Jacques Bellange

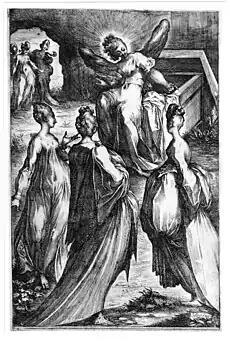
"The Three Marys at the Tomb"

No firmly attributed painting by Bellange survives; all the palace decorations that were his major commissions have been destroyed. A number of easel paintings have been attributed to him, but there is little consensus among art historians on the correctness of these attributions, and the works have varying degrees of relation to the idiosyncratic style of Bellange's etchings. A "Lamentation of Christ" in the Hermitage Museum has been attributed to Bellange since the 1970s, and a related drawing is probably by Bellange, but the Hermitage canvas itself is described by Griffiths and Hartley as "a rather nasty object, with lurid flesh tones, and many have refused to believe that it could be from Bellange's hand". Other leading candidates are "Saint Francis in Ecstasy Supported by Two Angels" in Nancy, and a pair of panels of the Virgin and Angel of the Annunciation in Karlsruhe.